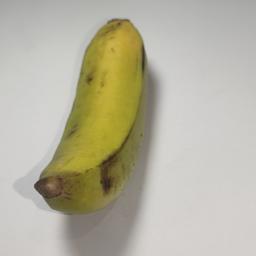
Banana variety: Sagor Kola